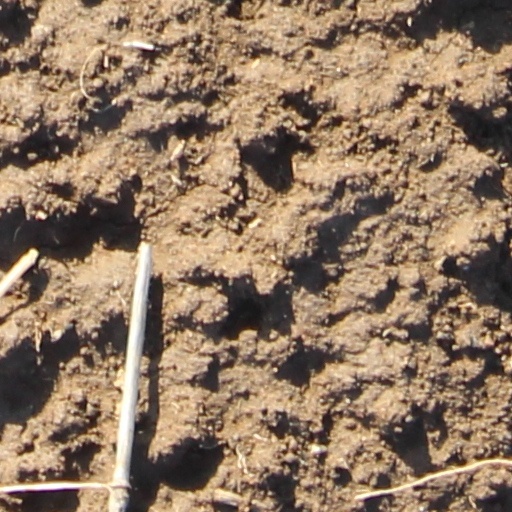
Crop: wheat